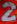
Number: 2